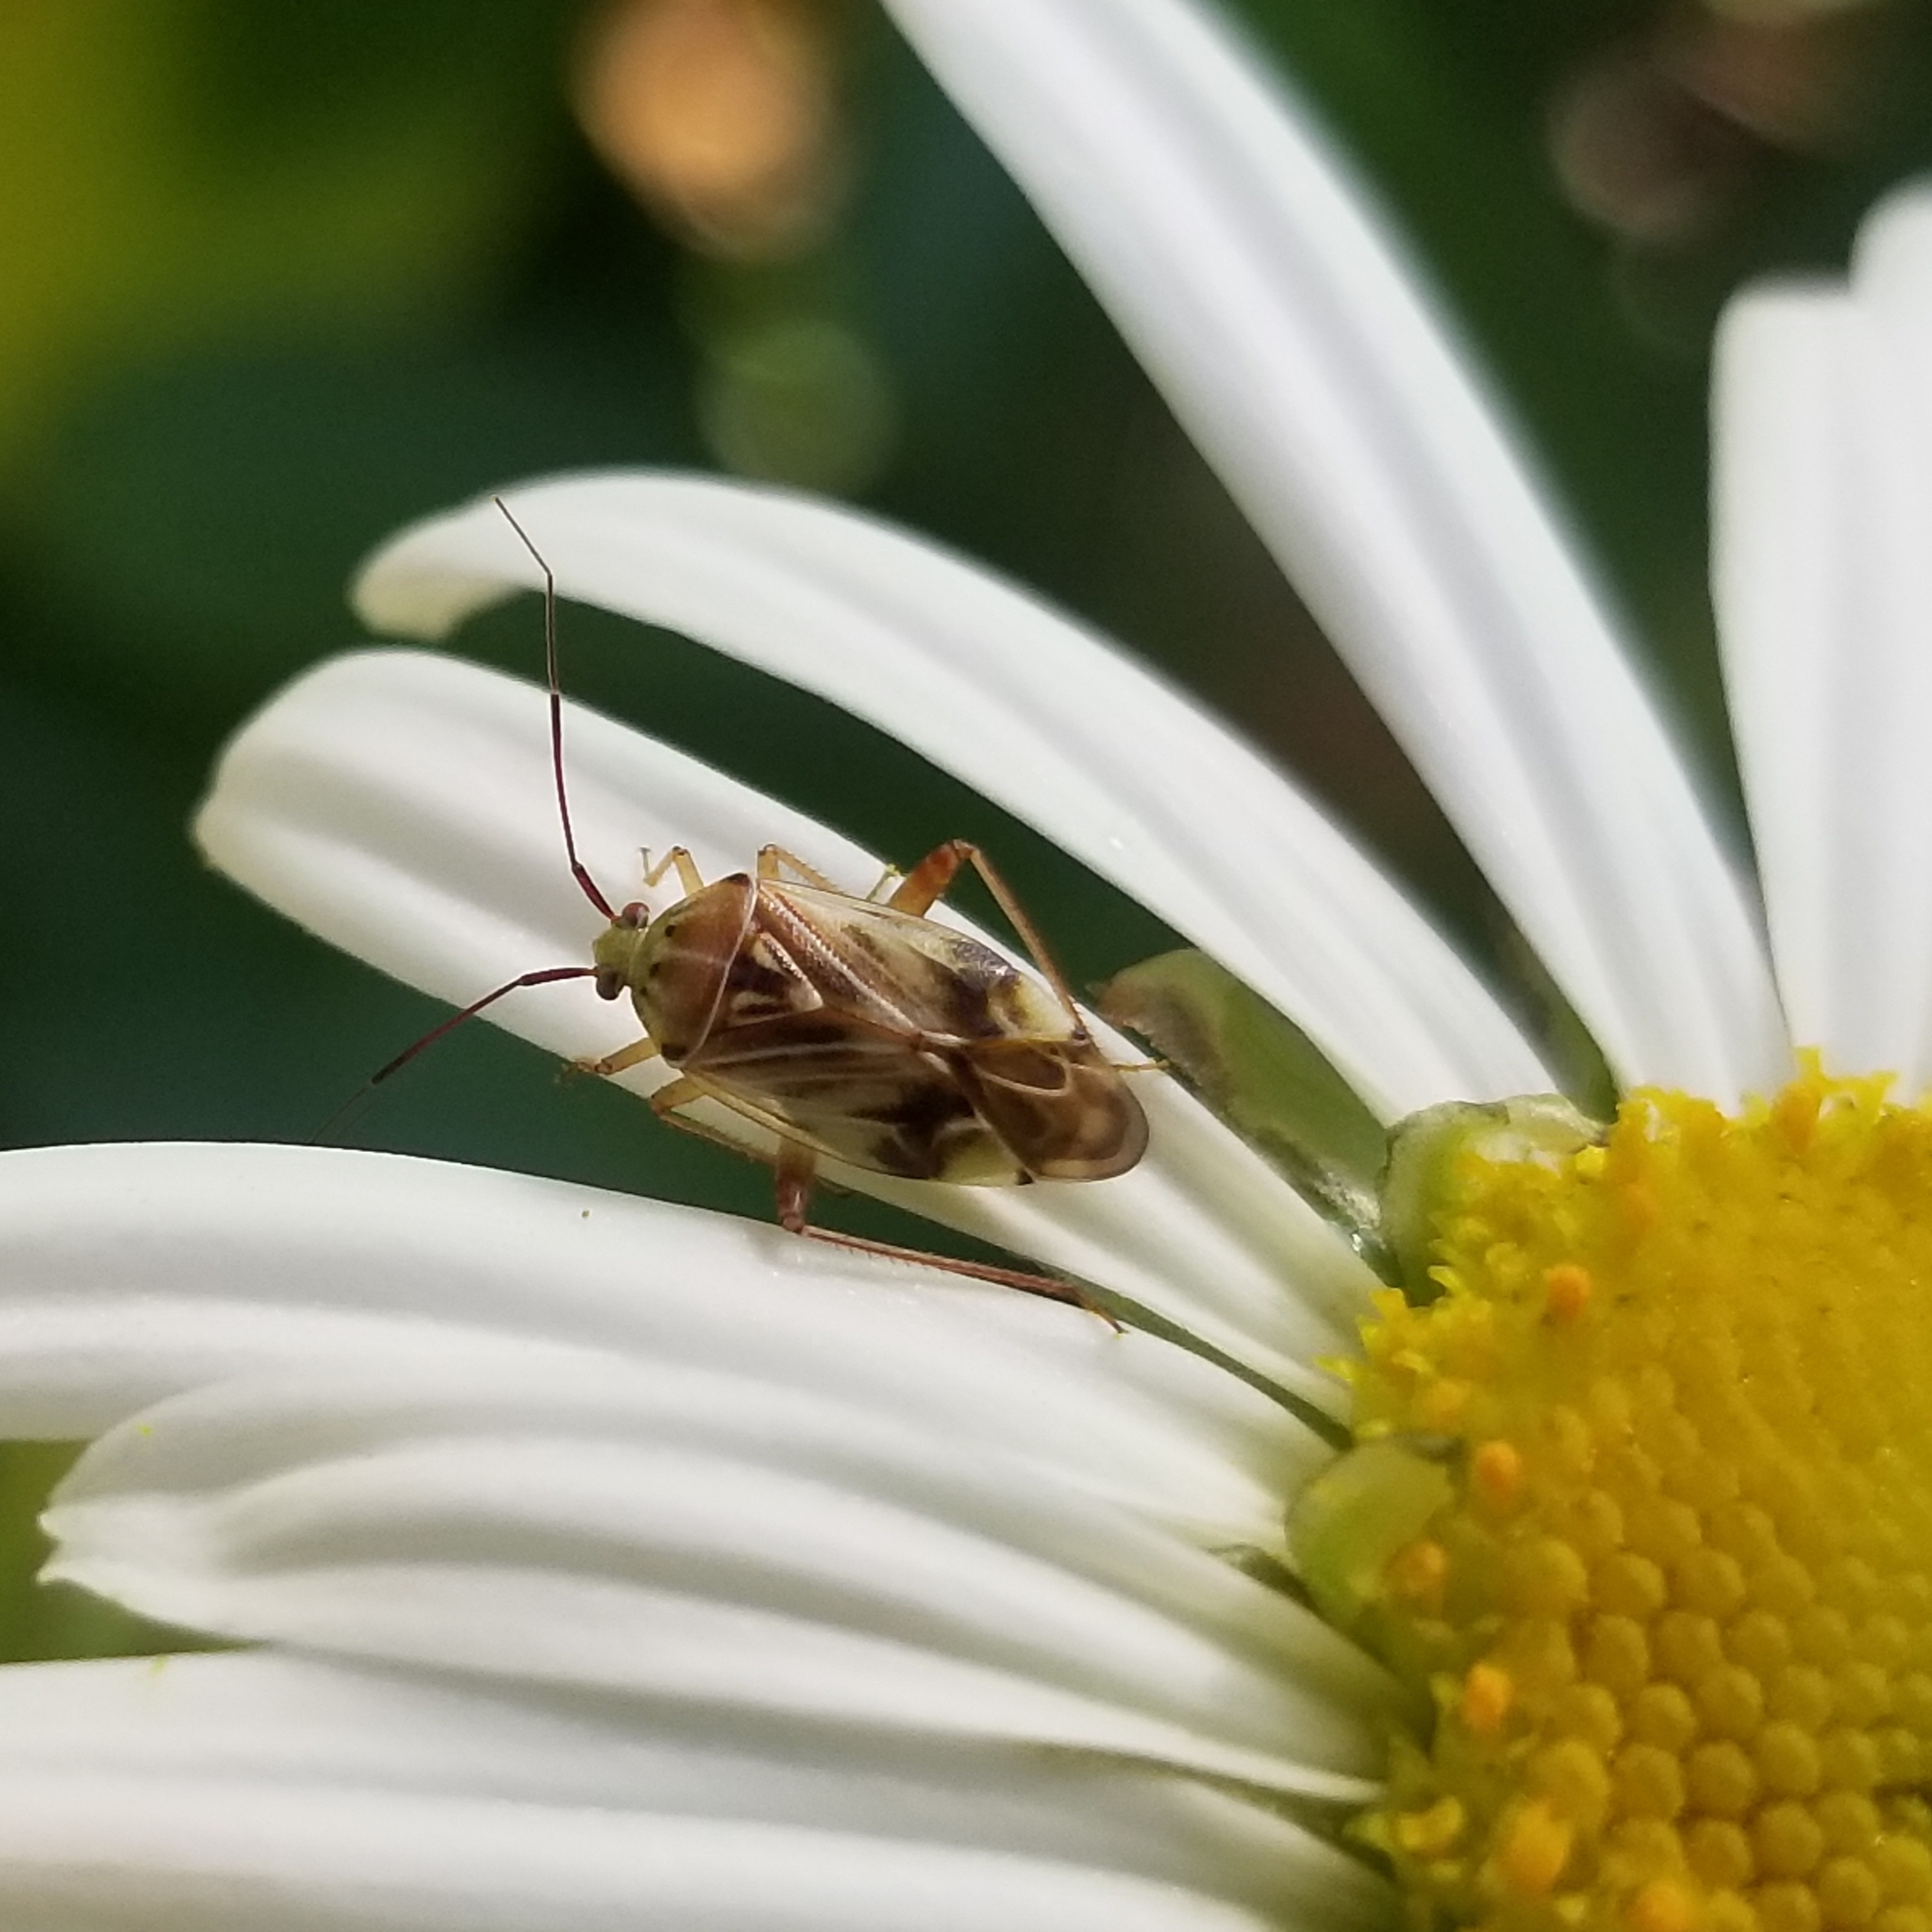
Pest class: lygus_bug